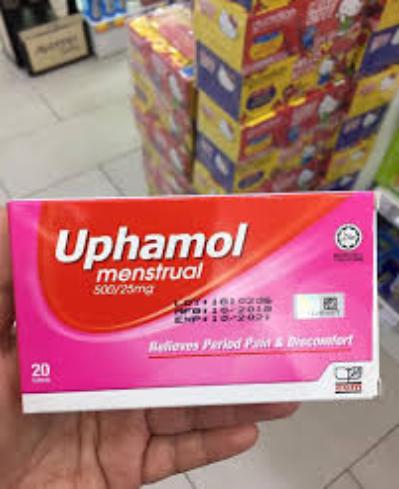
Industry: Medical